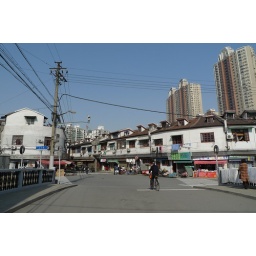
Ha'erbin Lu bridge over river and Liaoning Lu, Hongkou, Shanghai